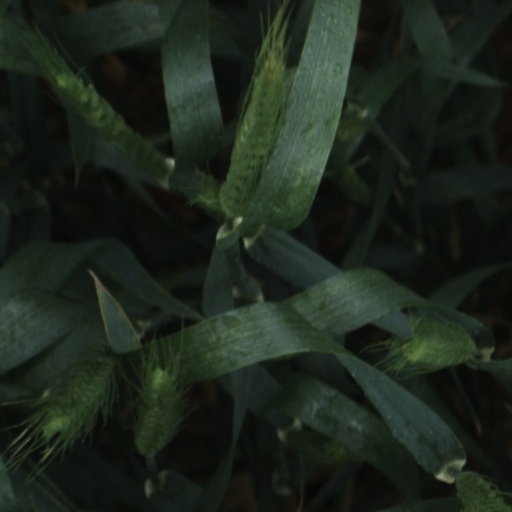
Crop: wheat